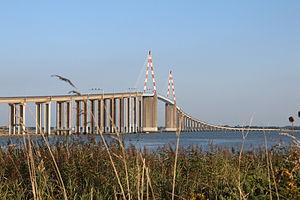
Pont de Saint-Nazaire
Le pont de Saint-Nazaire est un pont français à haubans multicâbles en éventail qui enjambe l'estuaire de la Loire et relie la ville de Saint-Nazaire sur la rive droite au nord, à Saint-Brevin-les-Pins sur la rive gauche au sud. Le pont, supportant la Route bleue, est inauguré le 18 octobre 1975.
Les ponts de France regroupent toutes les constructions de génie civil autres que les bâtiments situées sur le territoire national français qui permettent d’assurer la continuité d'une voie publique ou privée, ouverte à la circulation qu'elle soit terrestre, ferroviaire, fluviale ou piétonne.